Sifrei Kodesh

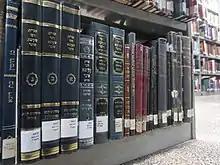
Responsa of Rabbi Akiva Eiger

Jewish law, known in Hebrew as "Halakha", was transcribed first in the Mishnah and later in the Talmud, with the differing opinions spread out over sixty three tractates. However, later rabbis — namely the Geonim of the Early Middle Ages, the Rishonim of the High and Late Middle Ages, and the Acharonim of modern times — wrote more conclusive works. Many of these works are responsa ("she'eilot u'teshuvot" in Hebrew), printed questions and answers.